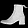
Label: Ankle boot